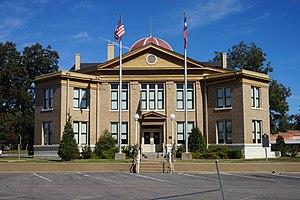
Le comté de Rains, en anglais : Rains County, est un comté situé au nord-est de l'État du Texas aux États-Unis. Fondé le 9 juin 1870, son siège de comté est la ville d'Emory. Selon le recensement des États-Unis de 2010, sa population est de 10 914 habitants. Le comté a une superficie de 670 km², dont 594 km² en surfaces terrestres. Il est baptisé en référence à Emory Rains, un juge et personnalité politique de la république du Texas.